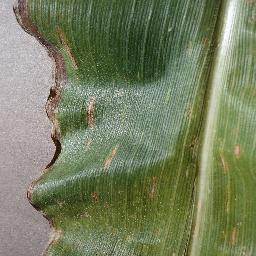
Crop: corn
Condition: (maize)_cercospora_spot_gray_spot